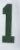
Number: 1